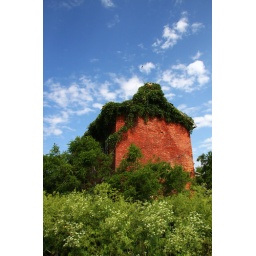
house in a hill